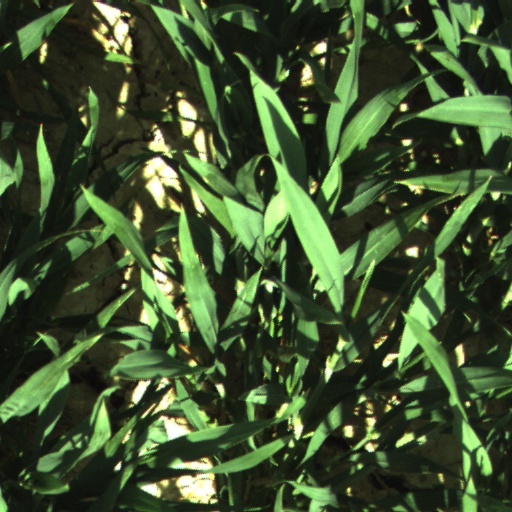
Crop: wheat